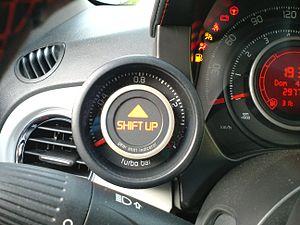
La Fiat 500 Abarth est une automobile sportive élaborée par Abarth sur la base de la Fiat 500 de 2008.